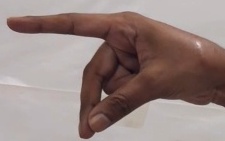
ASL sign: P